Shad Begum

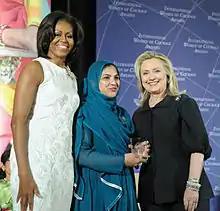
Shad Begum (centre) with Michelle Obama (left) and Hillary Clinton (right) at the 2012 International Women of Courage Awards

She was awarded with the International Women of Courage Award by the US First Lady Michelle Obama and the Secretary of State Hillary Clinton on Thursday 8 March 2012. The area where she comes from is very conservative and there are very few working women. She had requested several news reporters not to spread the news because of security reasons.